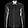
Label: Shirt